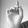
ASL letter: D